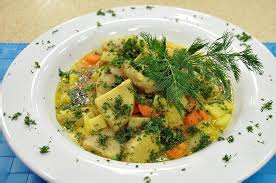
Yemek: enginar